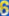
Number: 6